Saint Thyrsus

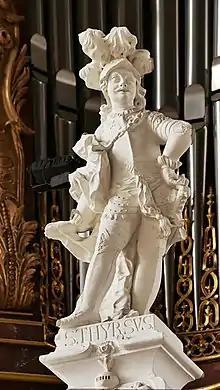
Statue of Saint Tirso Basilica of St. Paulinus, Trier

Saint Thyrsus or Thyrse (literally "thyrsus"; Spanish and ; ; died 251) is venerated as a Christian martyr. He was killed for his faith in Apollonia, Phrygia, during the persecution of Decius, along with Leucius (Λεύκιος "Leúkios") and Callinicus (Καλλίνικος "Kallínīkos)." Tradition states that Thyrsus endured many tortures and was sentenced to be sawn in half. However, the saw did not penetrate as it became so heavy that the executioners could not use it. Saint Leucius, after reproaching the governor, Cumbricius, was hanged, harrowed on his sides, and then beheaded. Callinicus, a pagan priest, was converted after seeing the martyrdom of Thyrsus and was also beheaded.